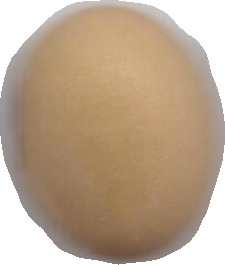
Variety: Anjasmoro